Roosevelt (name)

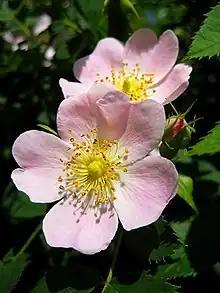
The native European rose.

The name Roosevelt is an American toponymic surname derived from the Dutch surname Van Rose(n)velt, meaning "from rose field" or "of a rose field." The most famous bearers of this name come from the Roosevelt family, a merchant and political family descended from the 17th-century immigrant to New Netherland Claes Maartenszen van Rosenvelt.